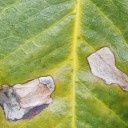
Label: Miner